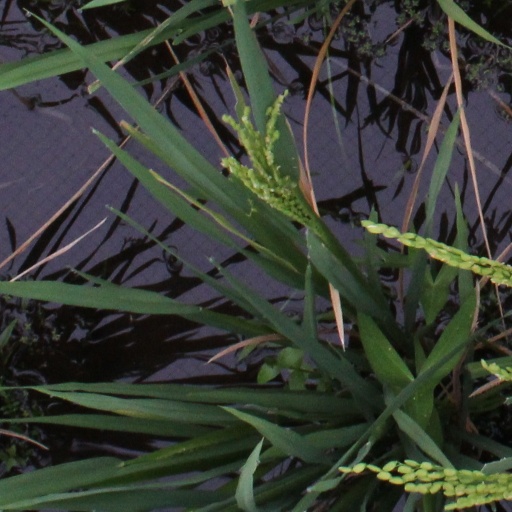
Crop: rice